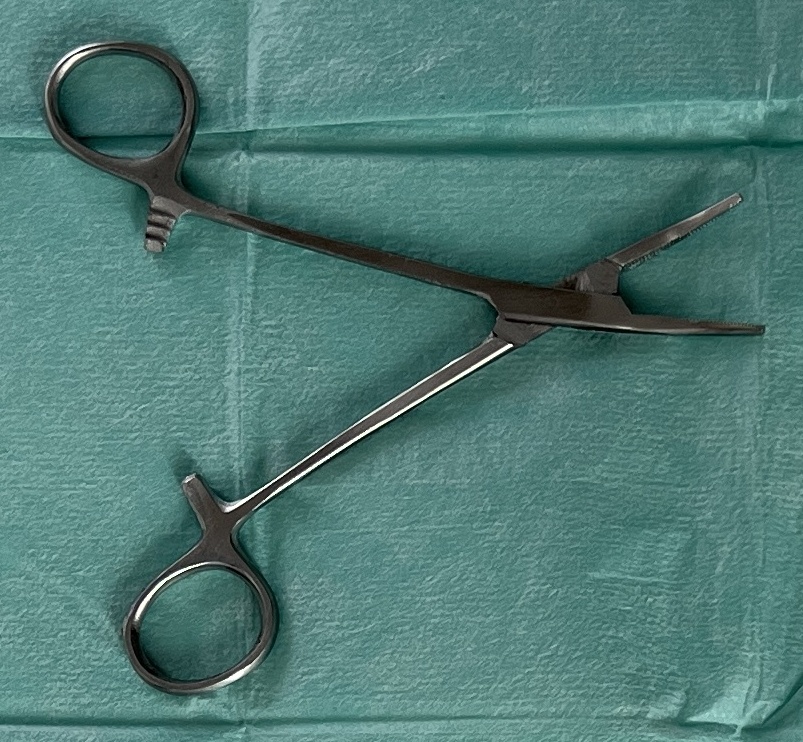
Hinged instrument state: open